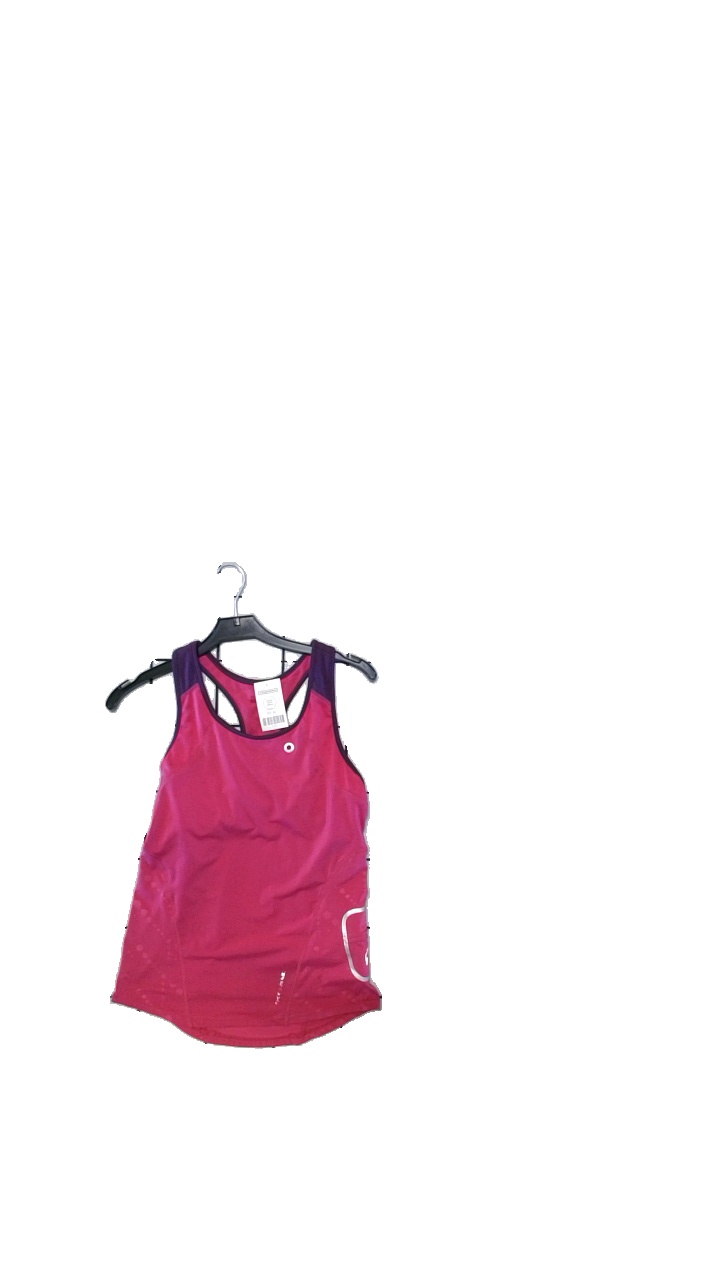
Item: Training Top (Ladies)
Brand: Sport Zone
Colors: Purple, Pink
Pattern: Dots
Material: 82% polyester, 18% elastane
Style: Sports
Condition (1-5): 4
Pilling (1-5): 4
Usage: Reuse
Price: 50-100